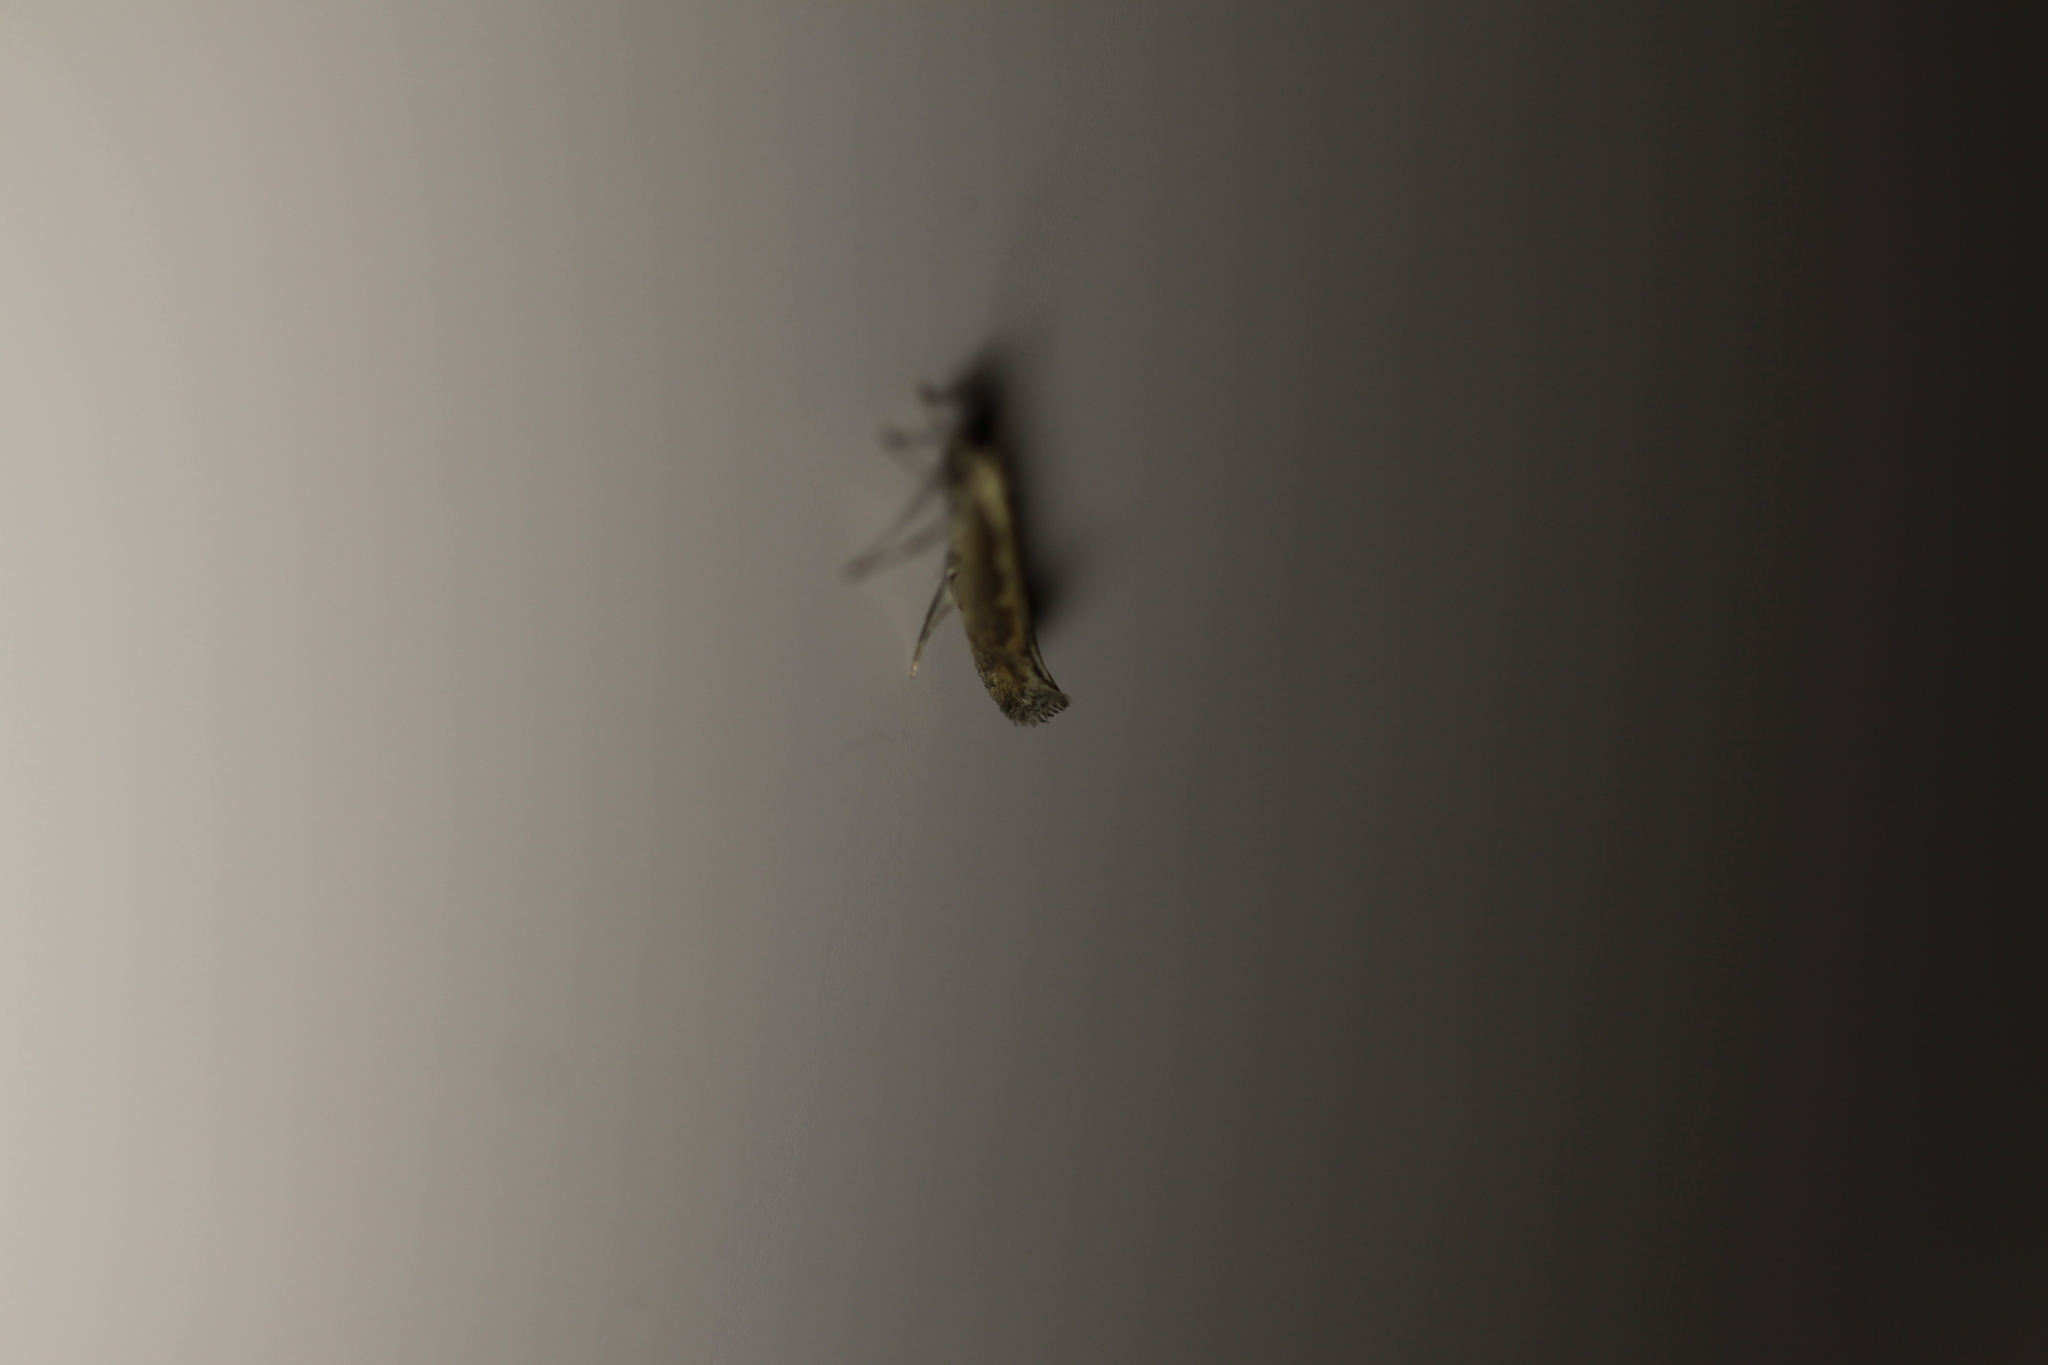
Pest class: diamondback_moth